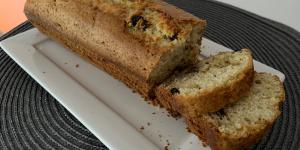
bizcocho con nueces y pasas